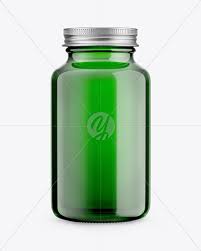
Label: glass